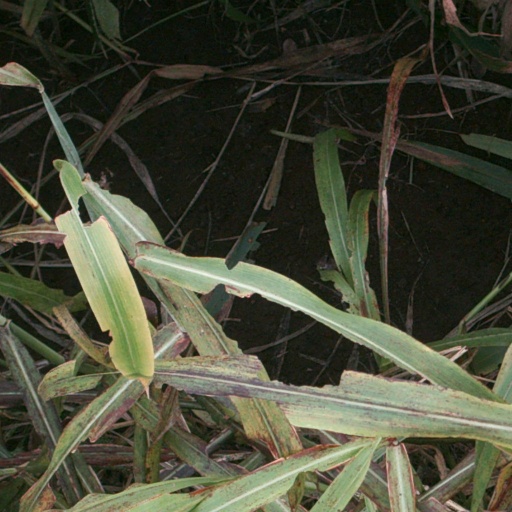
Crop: sorghum